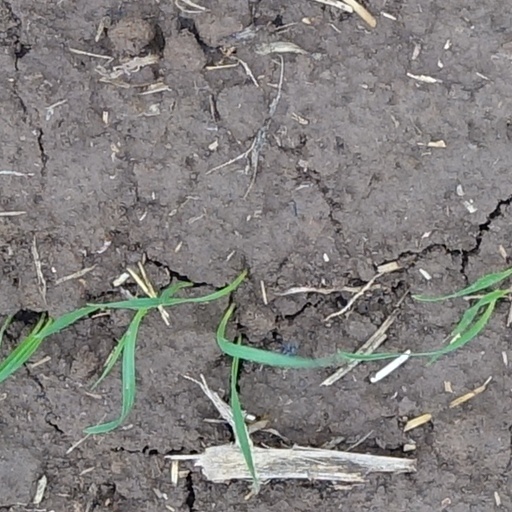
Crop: wheat